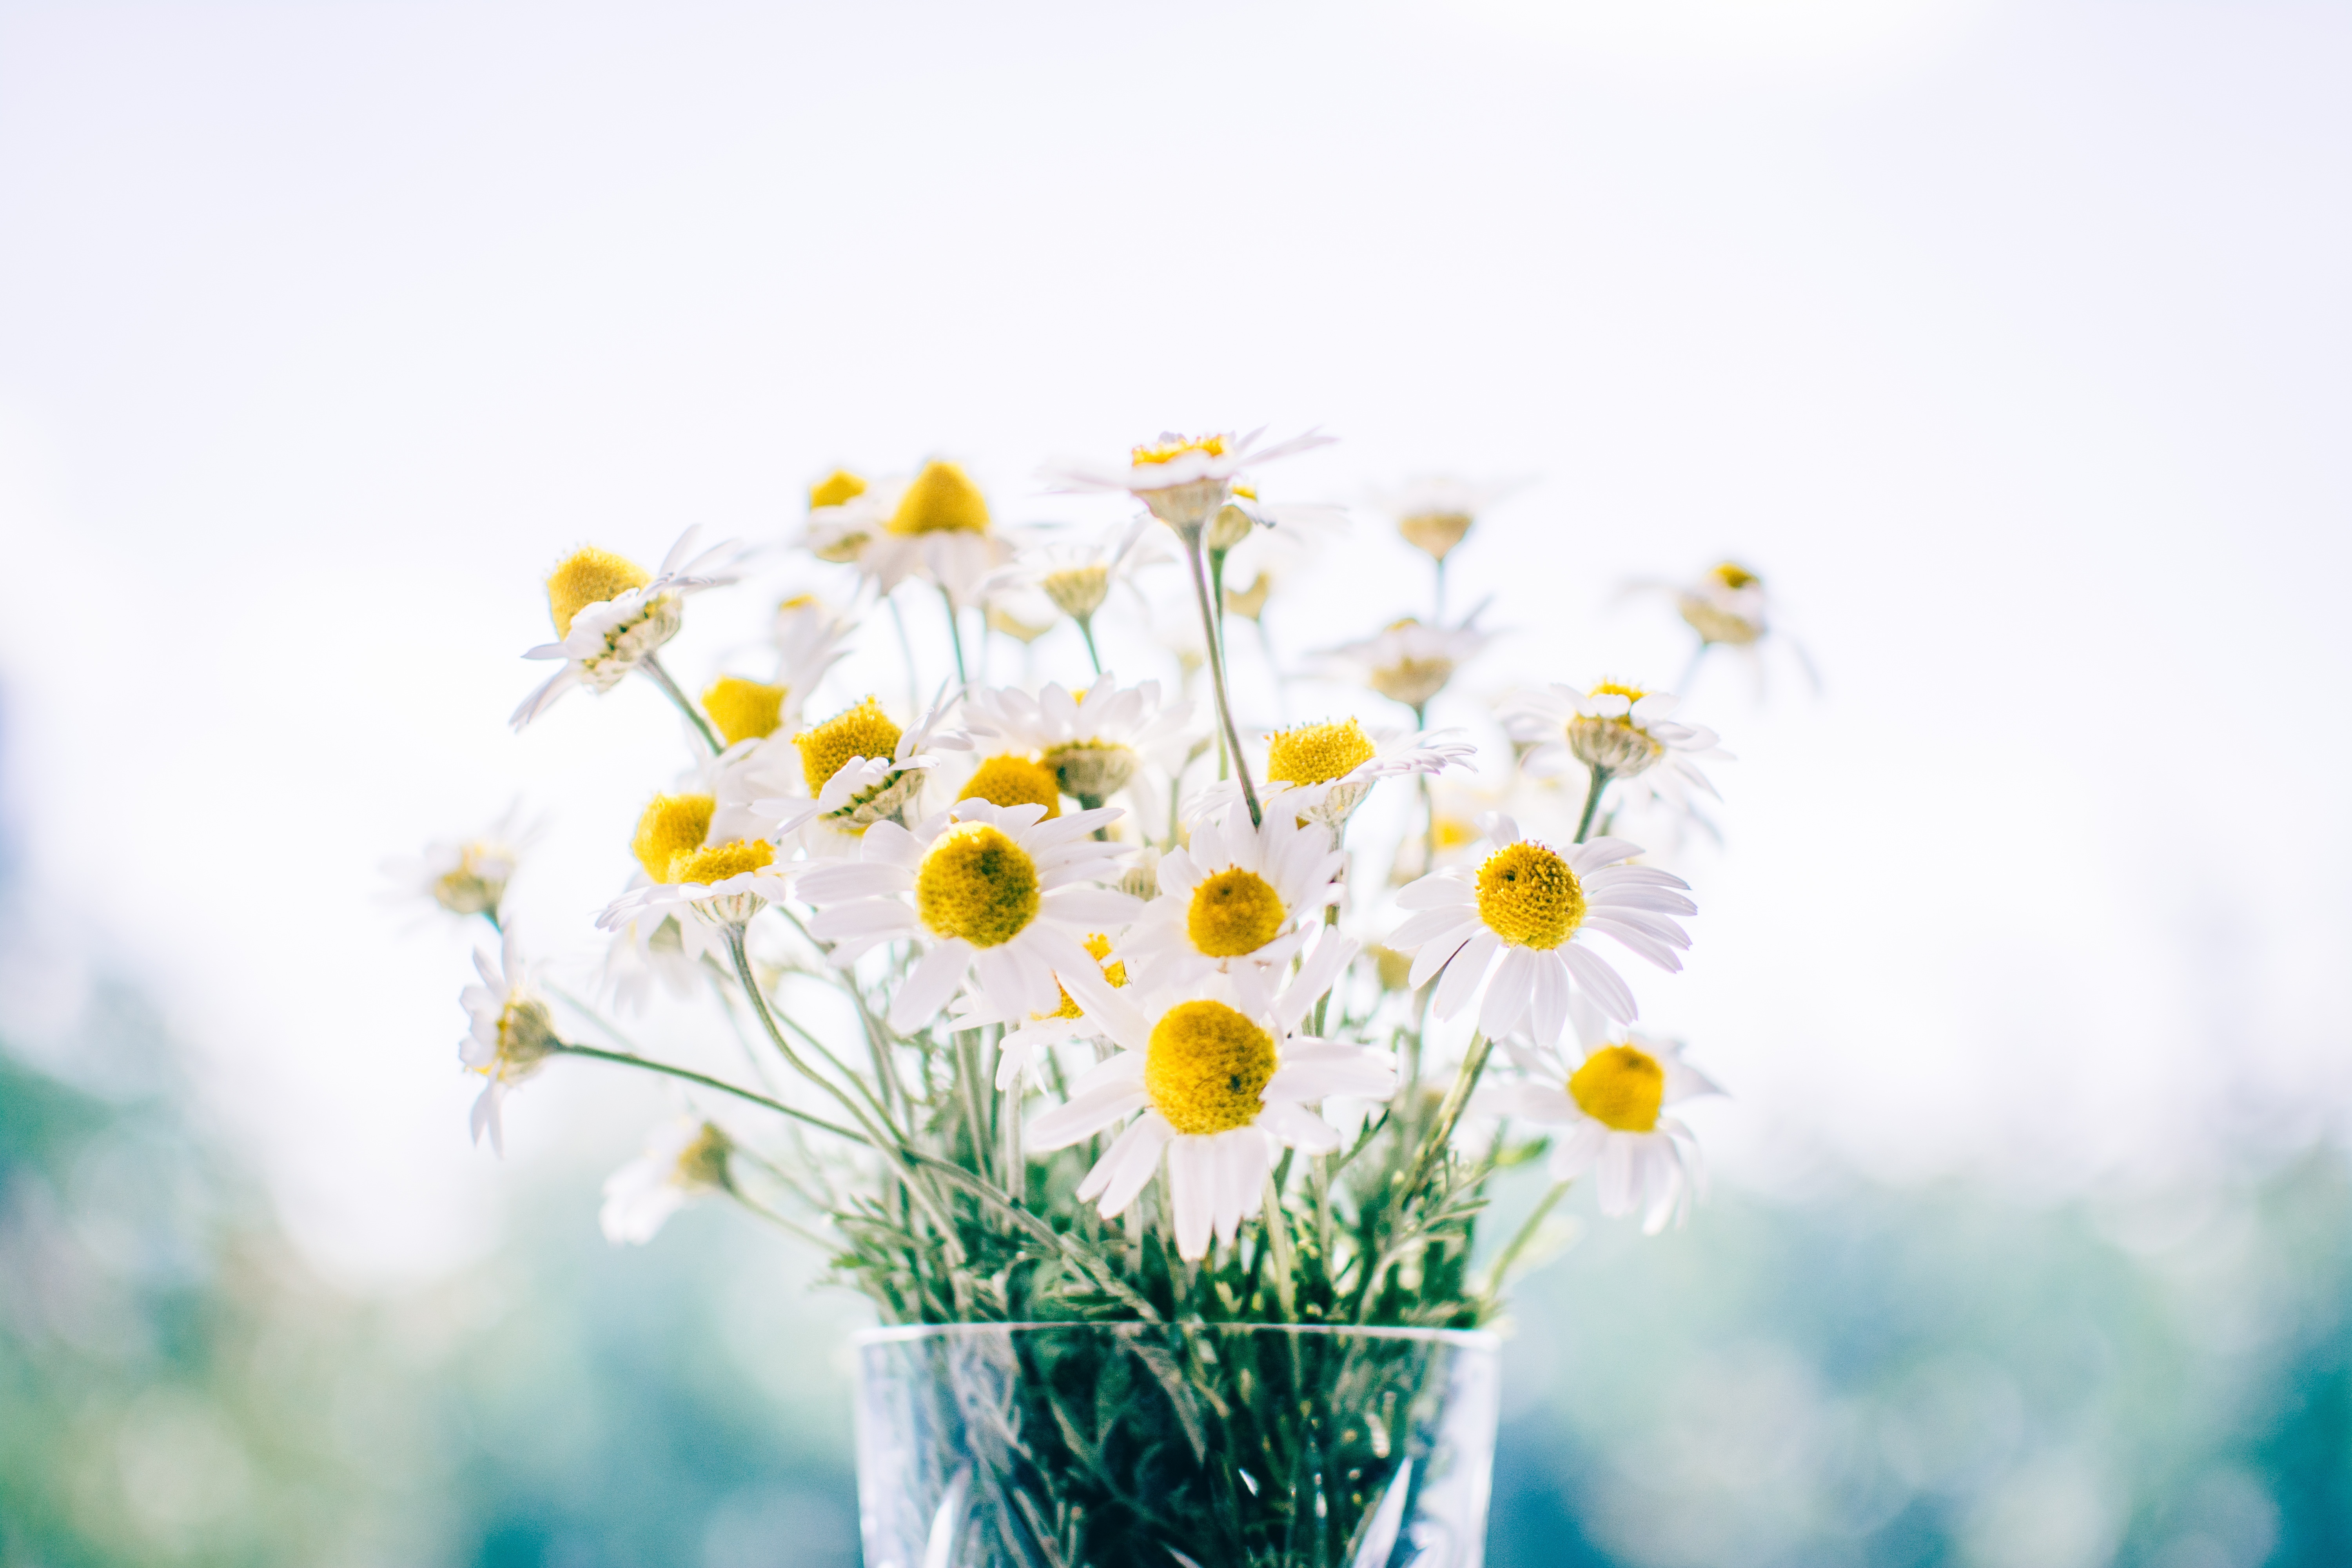
branch, blossom, plant, sky, white, field, meadow, sunlight, flower, petal, bloom, glass, home, jar, floral, daisy, bouquet, decoration, spring, indoor, fresh, yellow, flora, flower arrangement, wildflower, flowers, close up, living, daisies, macro photography, flowering plant, daisy family, flower bouquet, oxeye daisy, land plant